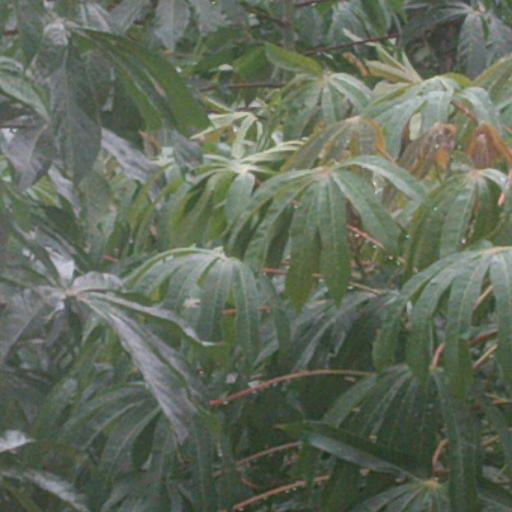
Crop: cassava